Augustine Beach Hotel

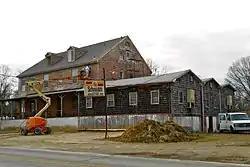
Augustine Beach Hotel, December 2011

Augustine Beach Hotel is a historic hotel located at Augustine Beach near Port Penn, New Castle County, Delaware. It was erected about 1814, and is a two-story, six bay by three bay, brick building with a gable roof. It has a hipped roof porch and a five bay, shed-roofed brick dependency. Its peak period of use was between about 1870 and 1920. The Hotel derives its name from one of the most colorful of Delaware's early inhabitants, Augustine Herrmann.